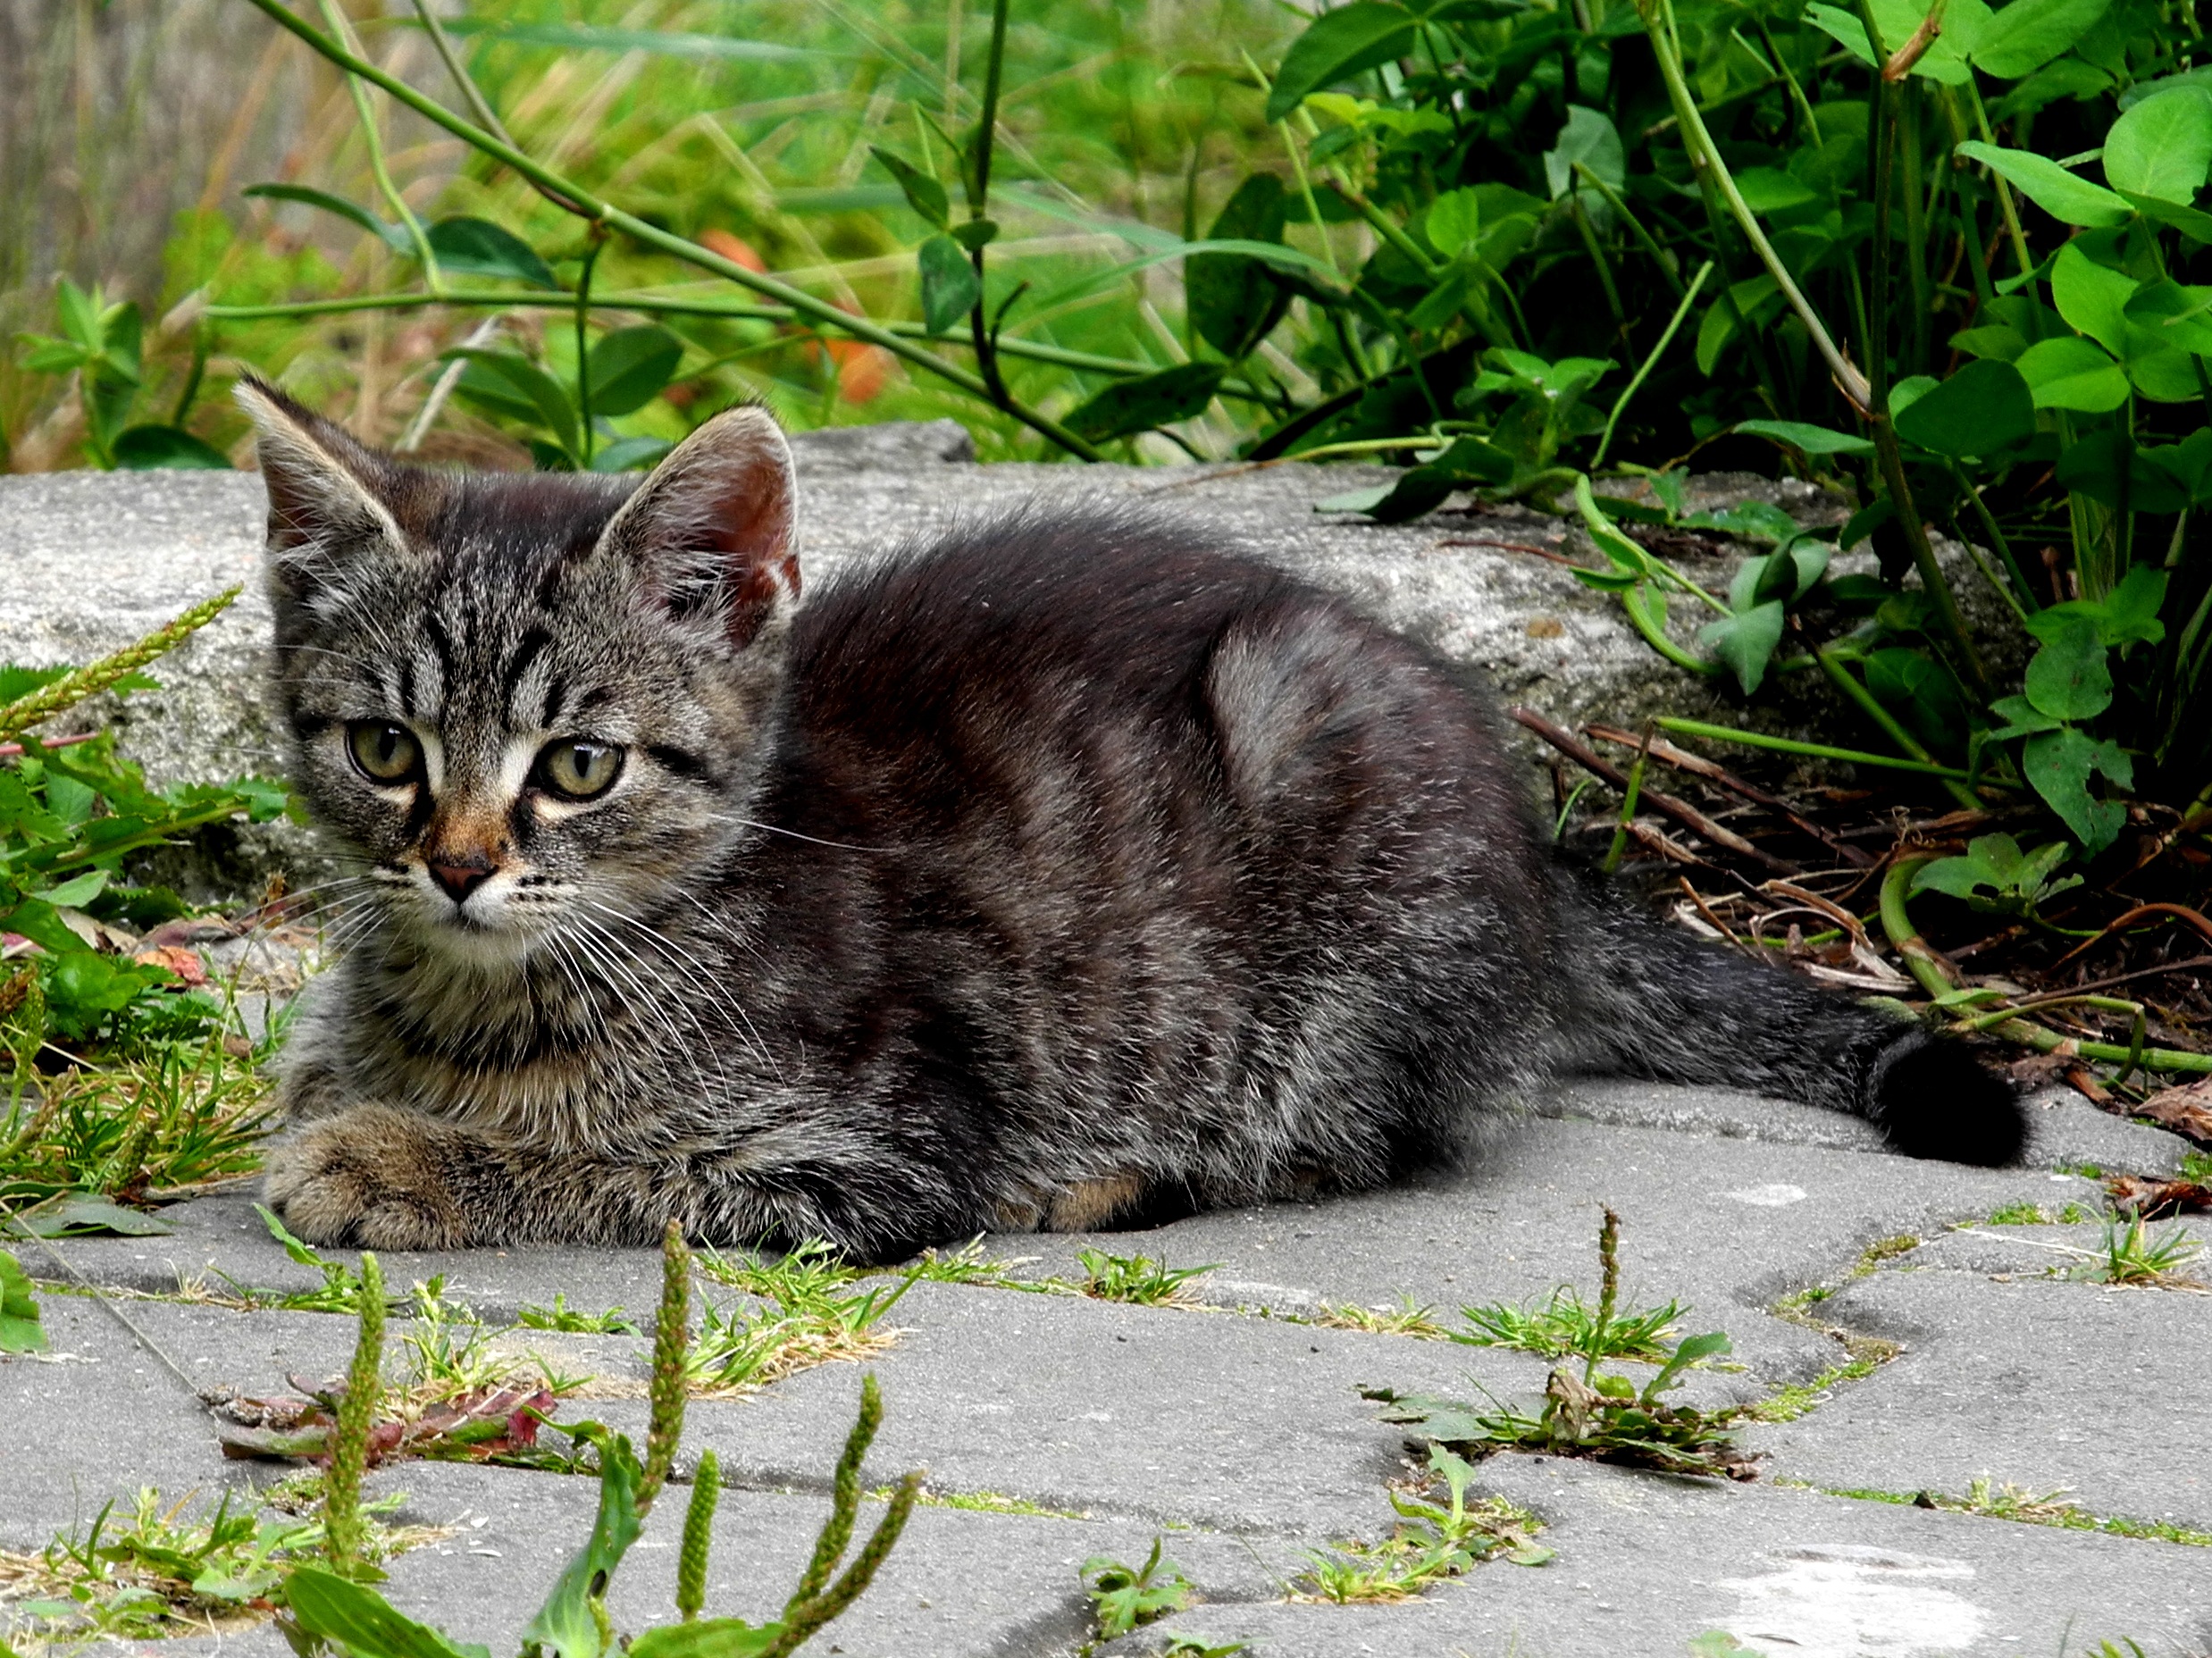
grass, flower, kitten, cat, mammal, gray, fauna, whiskers, vertebrate, tomcat, domestic cat, black and white cat, european shorthair, wild cat, small to medium sized cats, cat like mammal, nebelung, domestic short haired cat